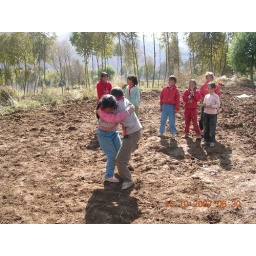
A nomadic girl and a boy are wrestling in the field after digging the potatoes.